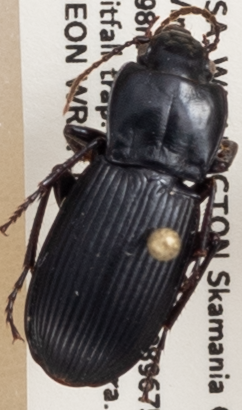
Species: Pterostichus herculaneus
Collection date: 2019-06-04
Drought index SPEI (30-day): -1.01
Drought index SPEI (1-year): -2.09
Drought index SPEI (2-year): -2.09